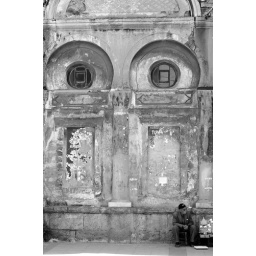
A man sitting by a wall in Sultanhamet Istanbul